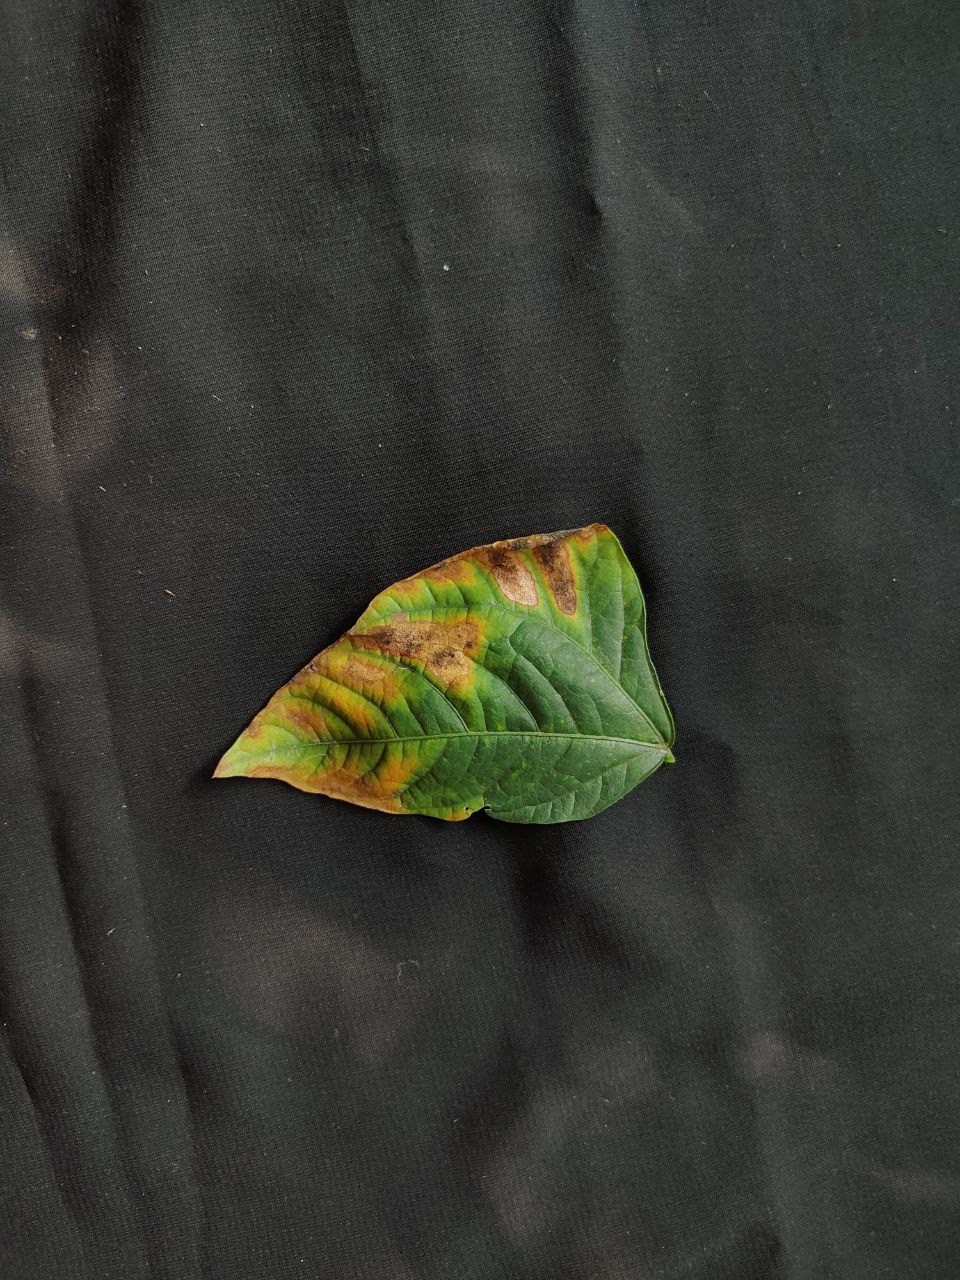
Crop: cowpea
Leaf condition: Bacterial wilt